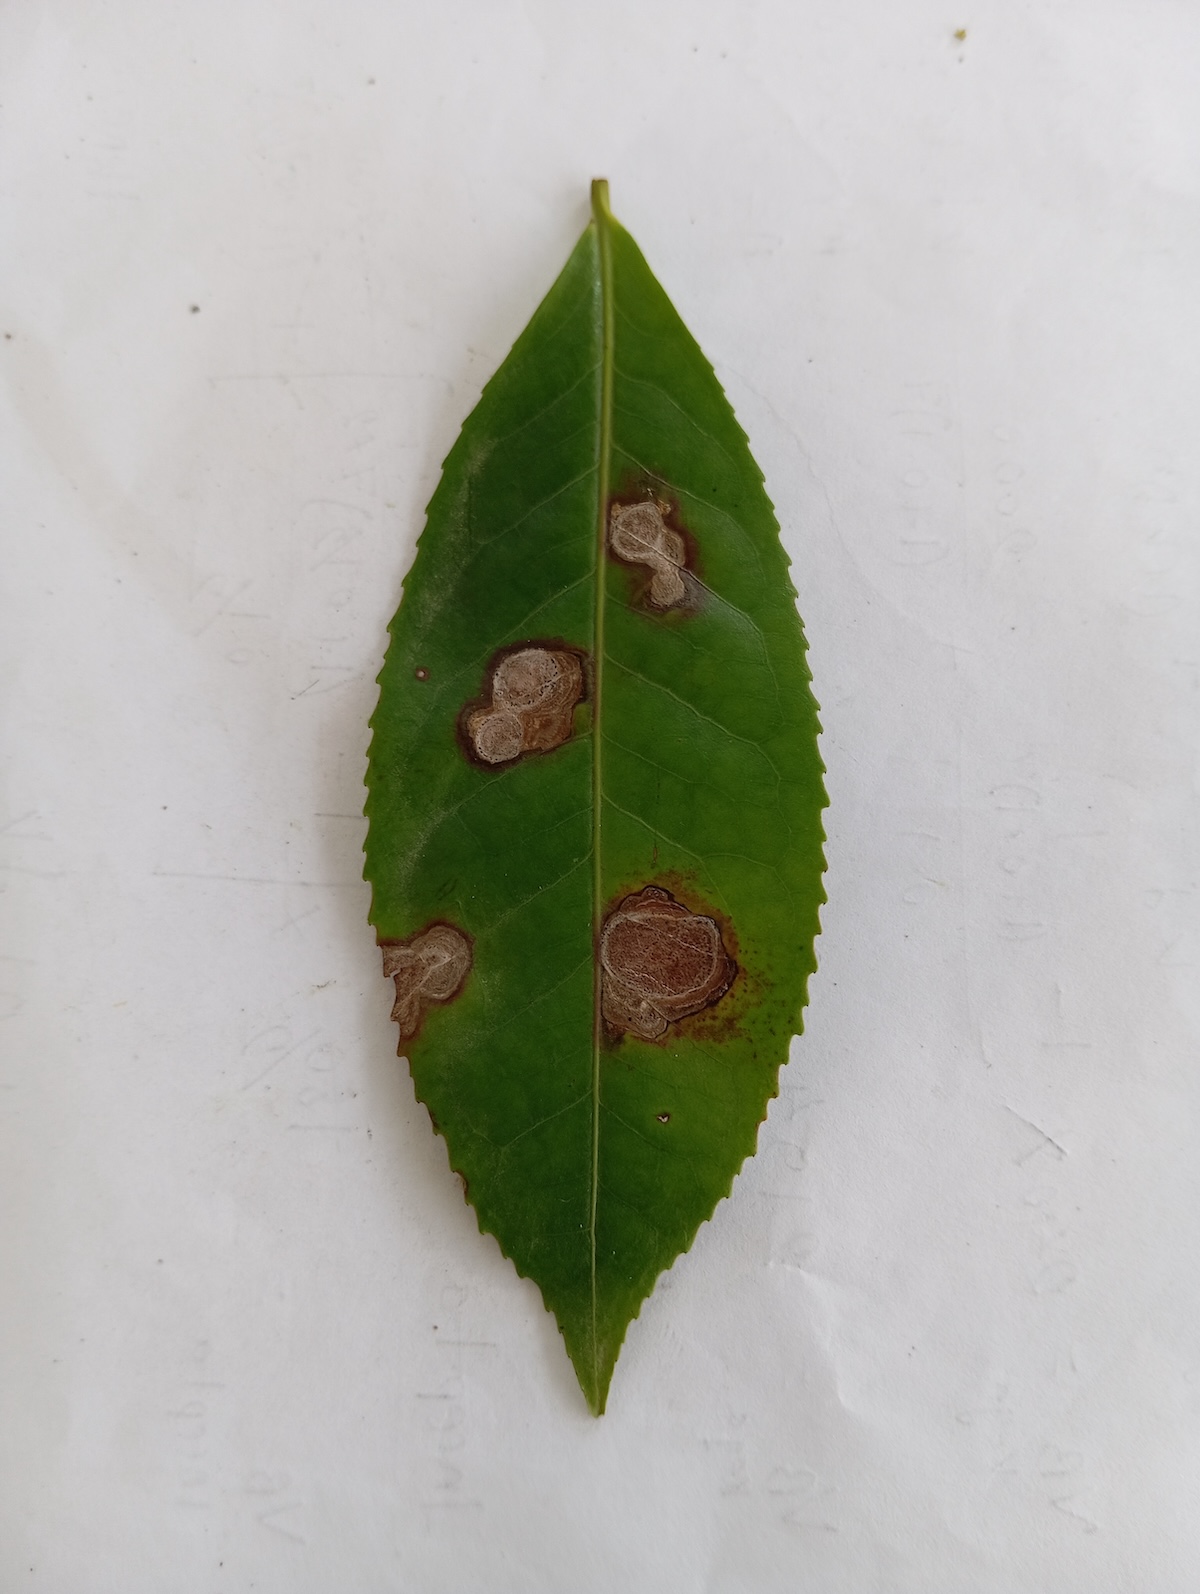
Label: Gray Blight